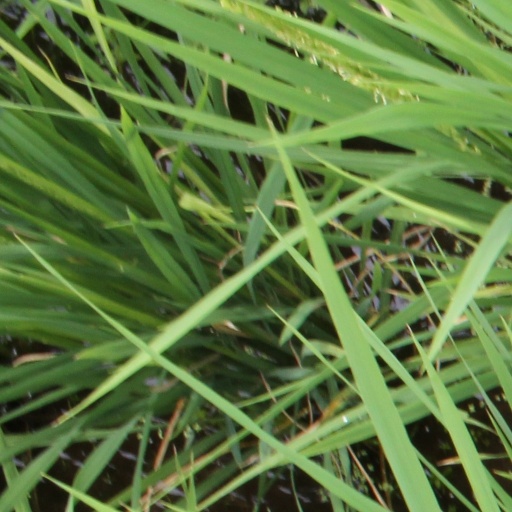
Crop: rice